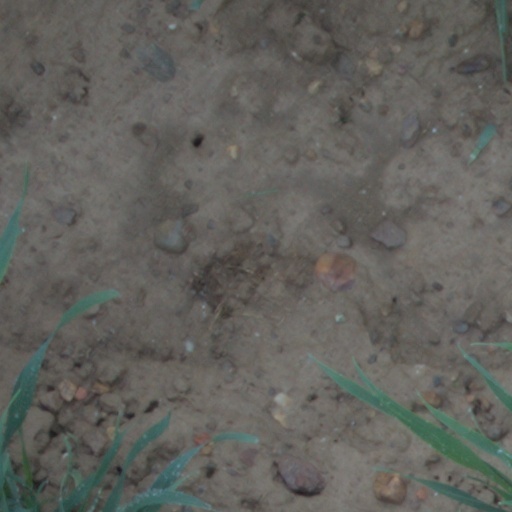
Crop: wheat